Brussels

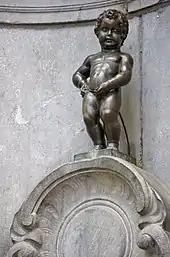
"Manneken Pis", a well-known public sculpture

Since its creation in 1989, the Brussels-Capital Region has been legally bilingual, with both French and Dutch having official status, as is the administration of the 19 municipalities. The creation of this bilingual, full-fledged region, with its own competencies and jurisdiction, had long been hampered by different visions of Belgian federalism. Nevertheless, some communitarian issues remain. Flemish political parties demanded, for decades, that the Flemish part of Brussels-Halle-Vilvoorde (BHV) "arrondissement" be separated from the Brussels Region (which made Halle-Vilvoorde a monolingual Flemish electoral and judicial district). BHV was divided mid-2012. The French-speaking population regards the language border as artificial and demands the extension of the bilingual region to at least all six municipalities with language facilities in the surroundings of Brussels. Flemish politicians have strongly rejected these proposals.